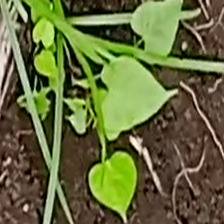
Weed species: Obscure_morning _glory(Ipomoea obscura)